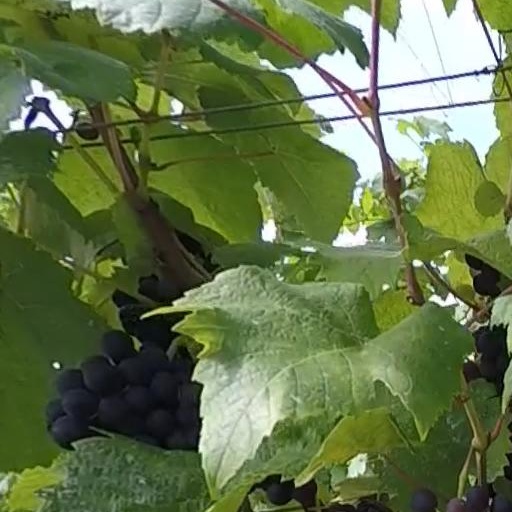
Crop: grape